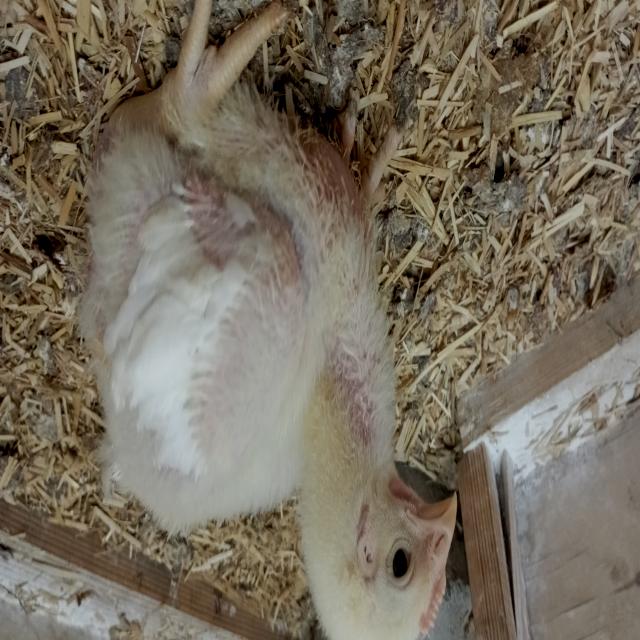
Weight: 679 g